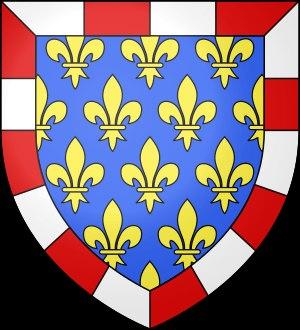
Le comté de la Marche apparait au nord du Limousin à la fin du Xᵉ siècle et dure jusqu'à la Révolution française. Il passe entre les mains de différentes familles avant d'être généralement détenu à partir de 1525 par la famille royale.
Après l'avènement de Henri Iᵉʳ en 1031 débute une guerre contre la puissante maison de Blois marquée par la victoire de Henri Iᵉʳ et de son allié angevin Geoffroy II Martel à la bataille de Nouy le 22 août 1044.
Les premières mentions de l'existence du Comté puis duché de Touraine ont été rapportés par Grégoire de Tours au VIᵉ siècle